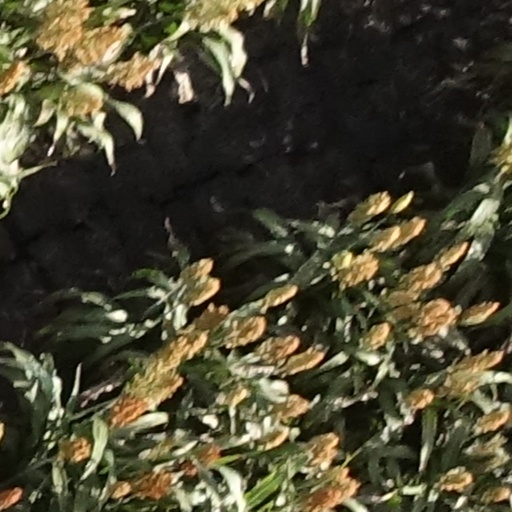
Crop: sorghum